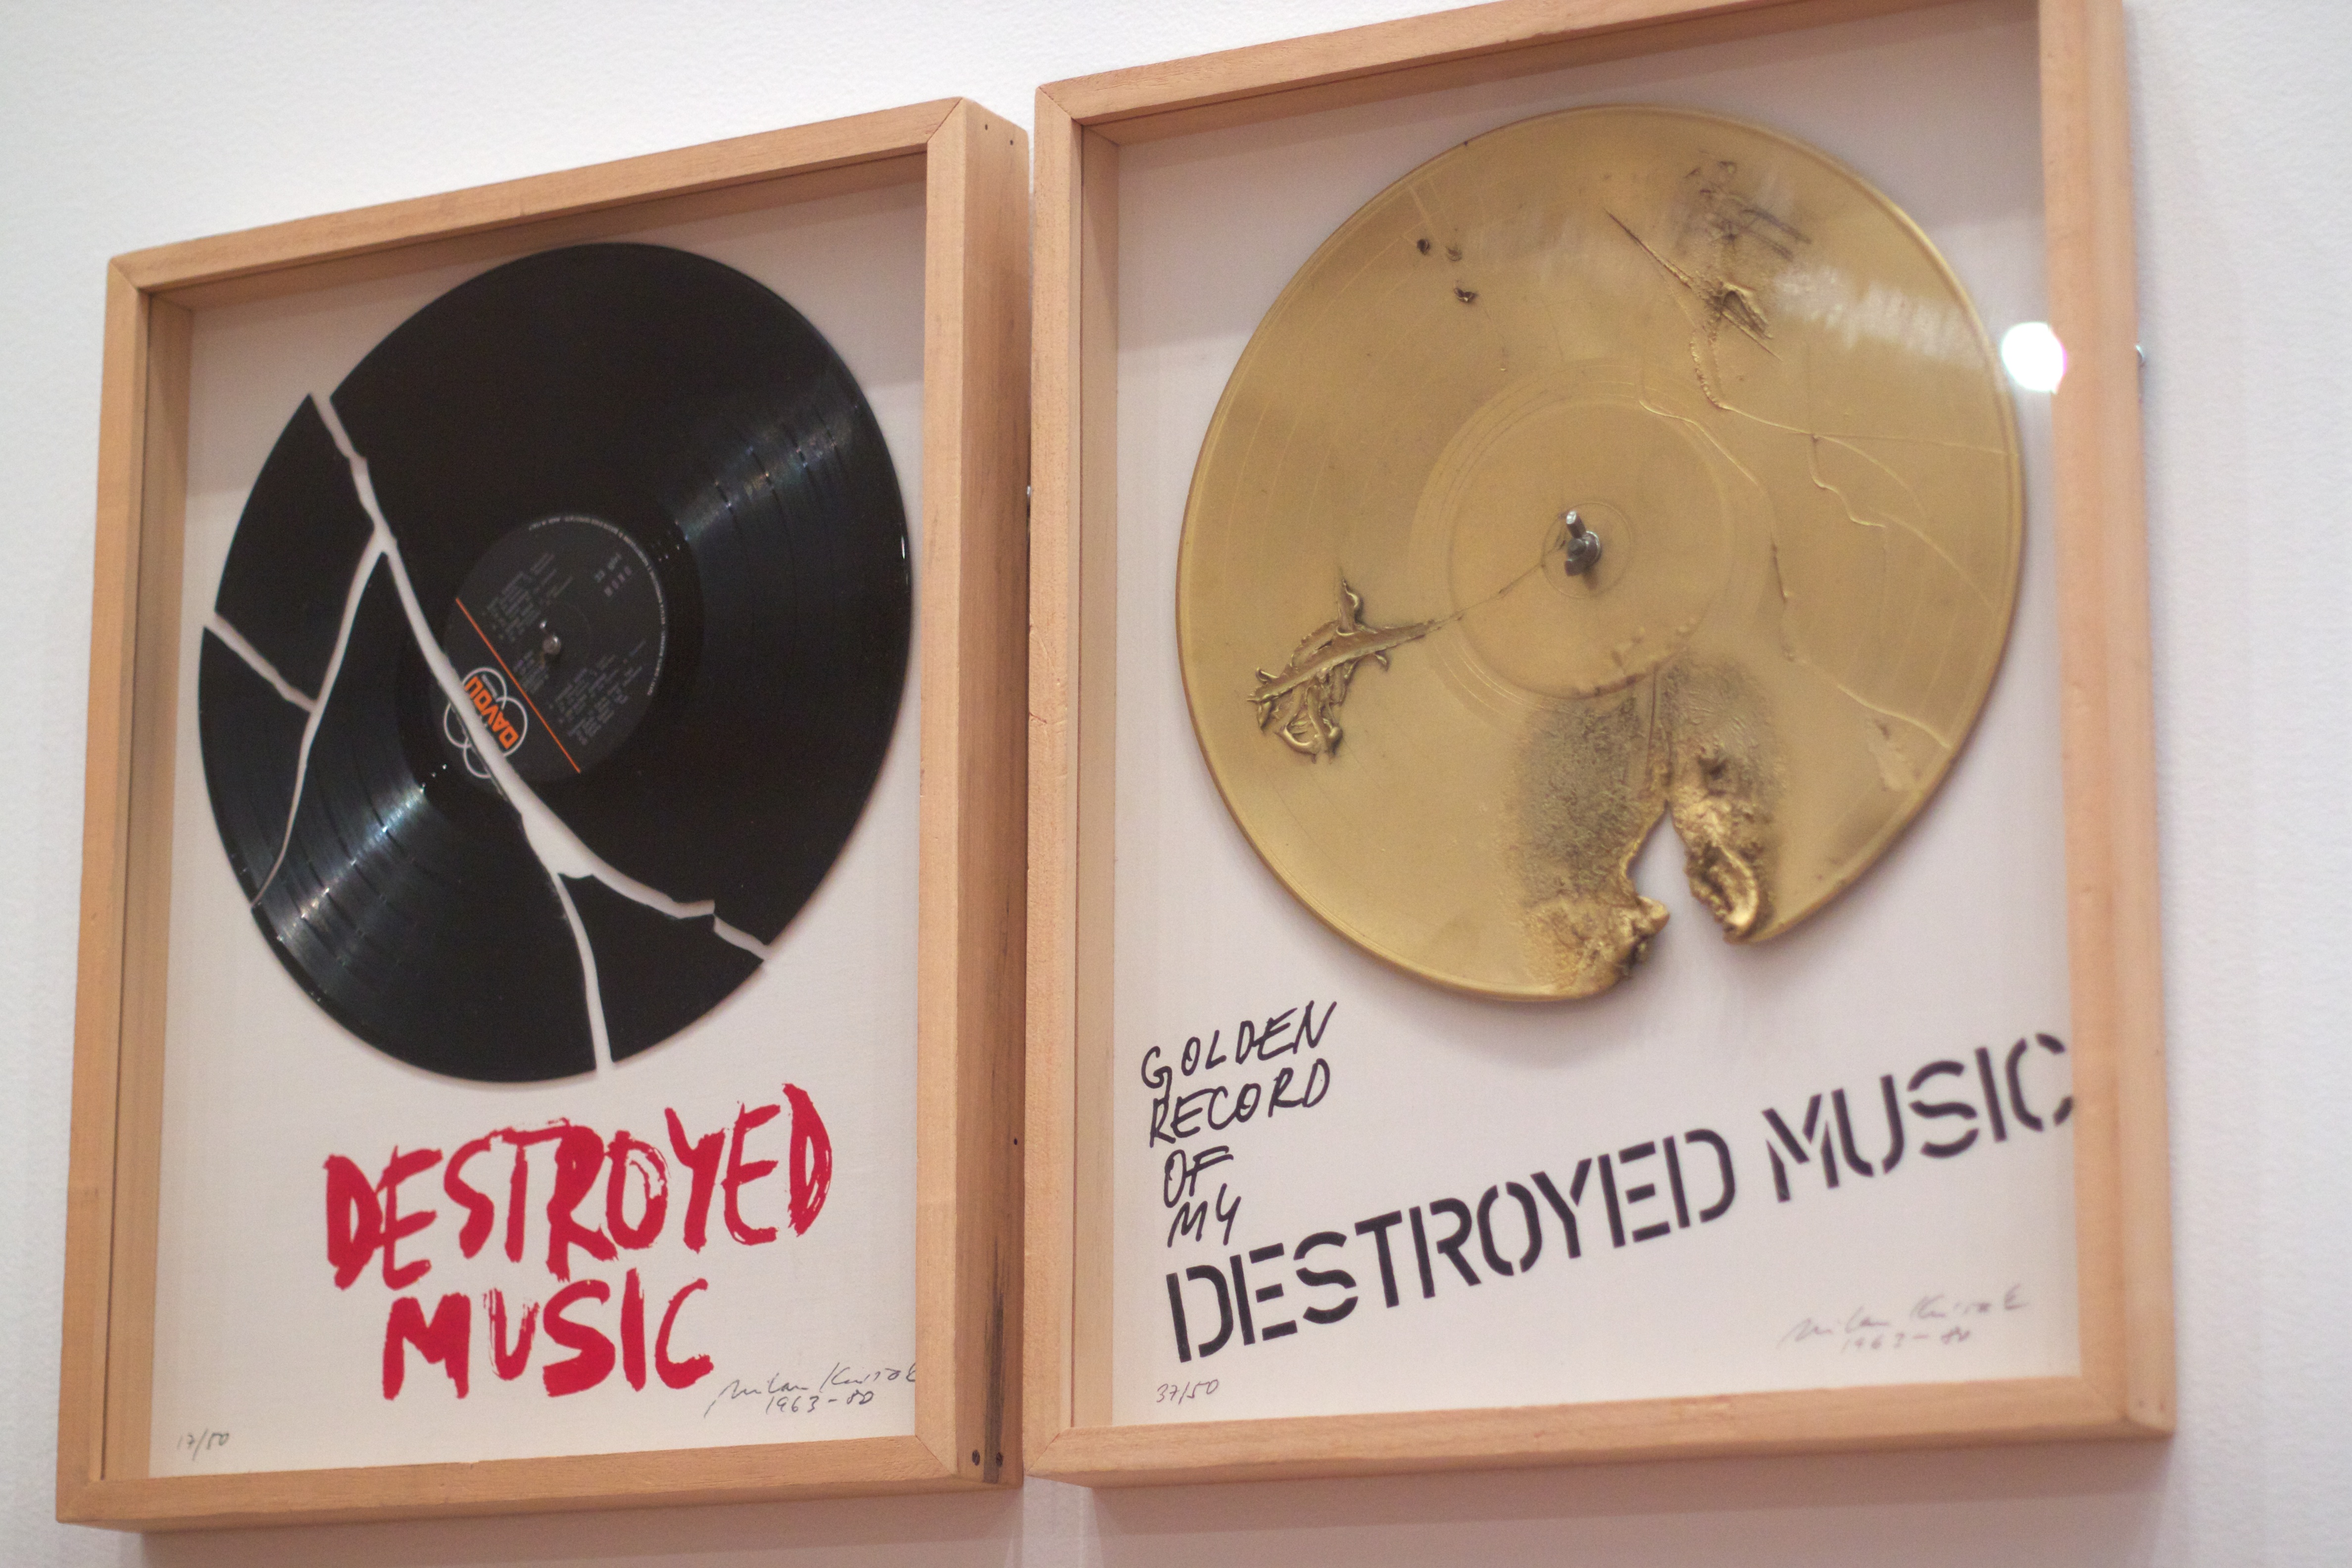
wood, brand